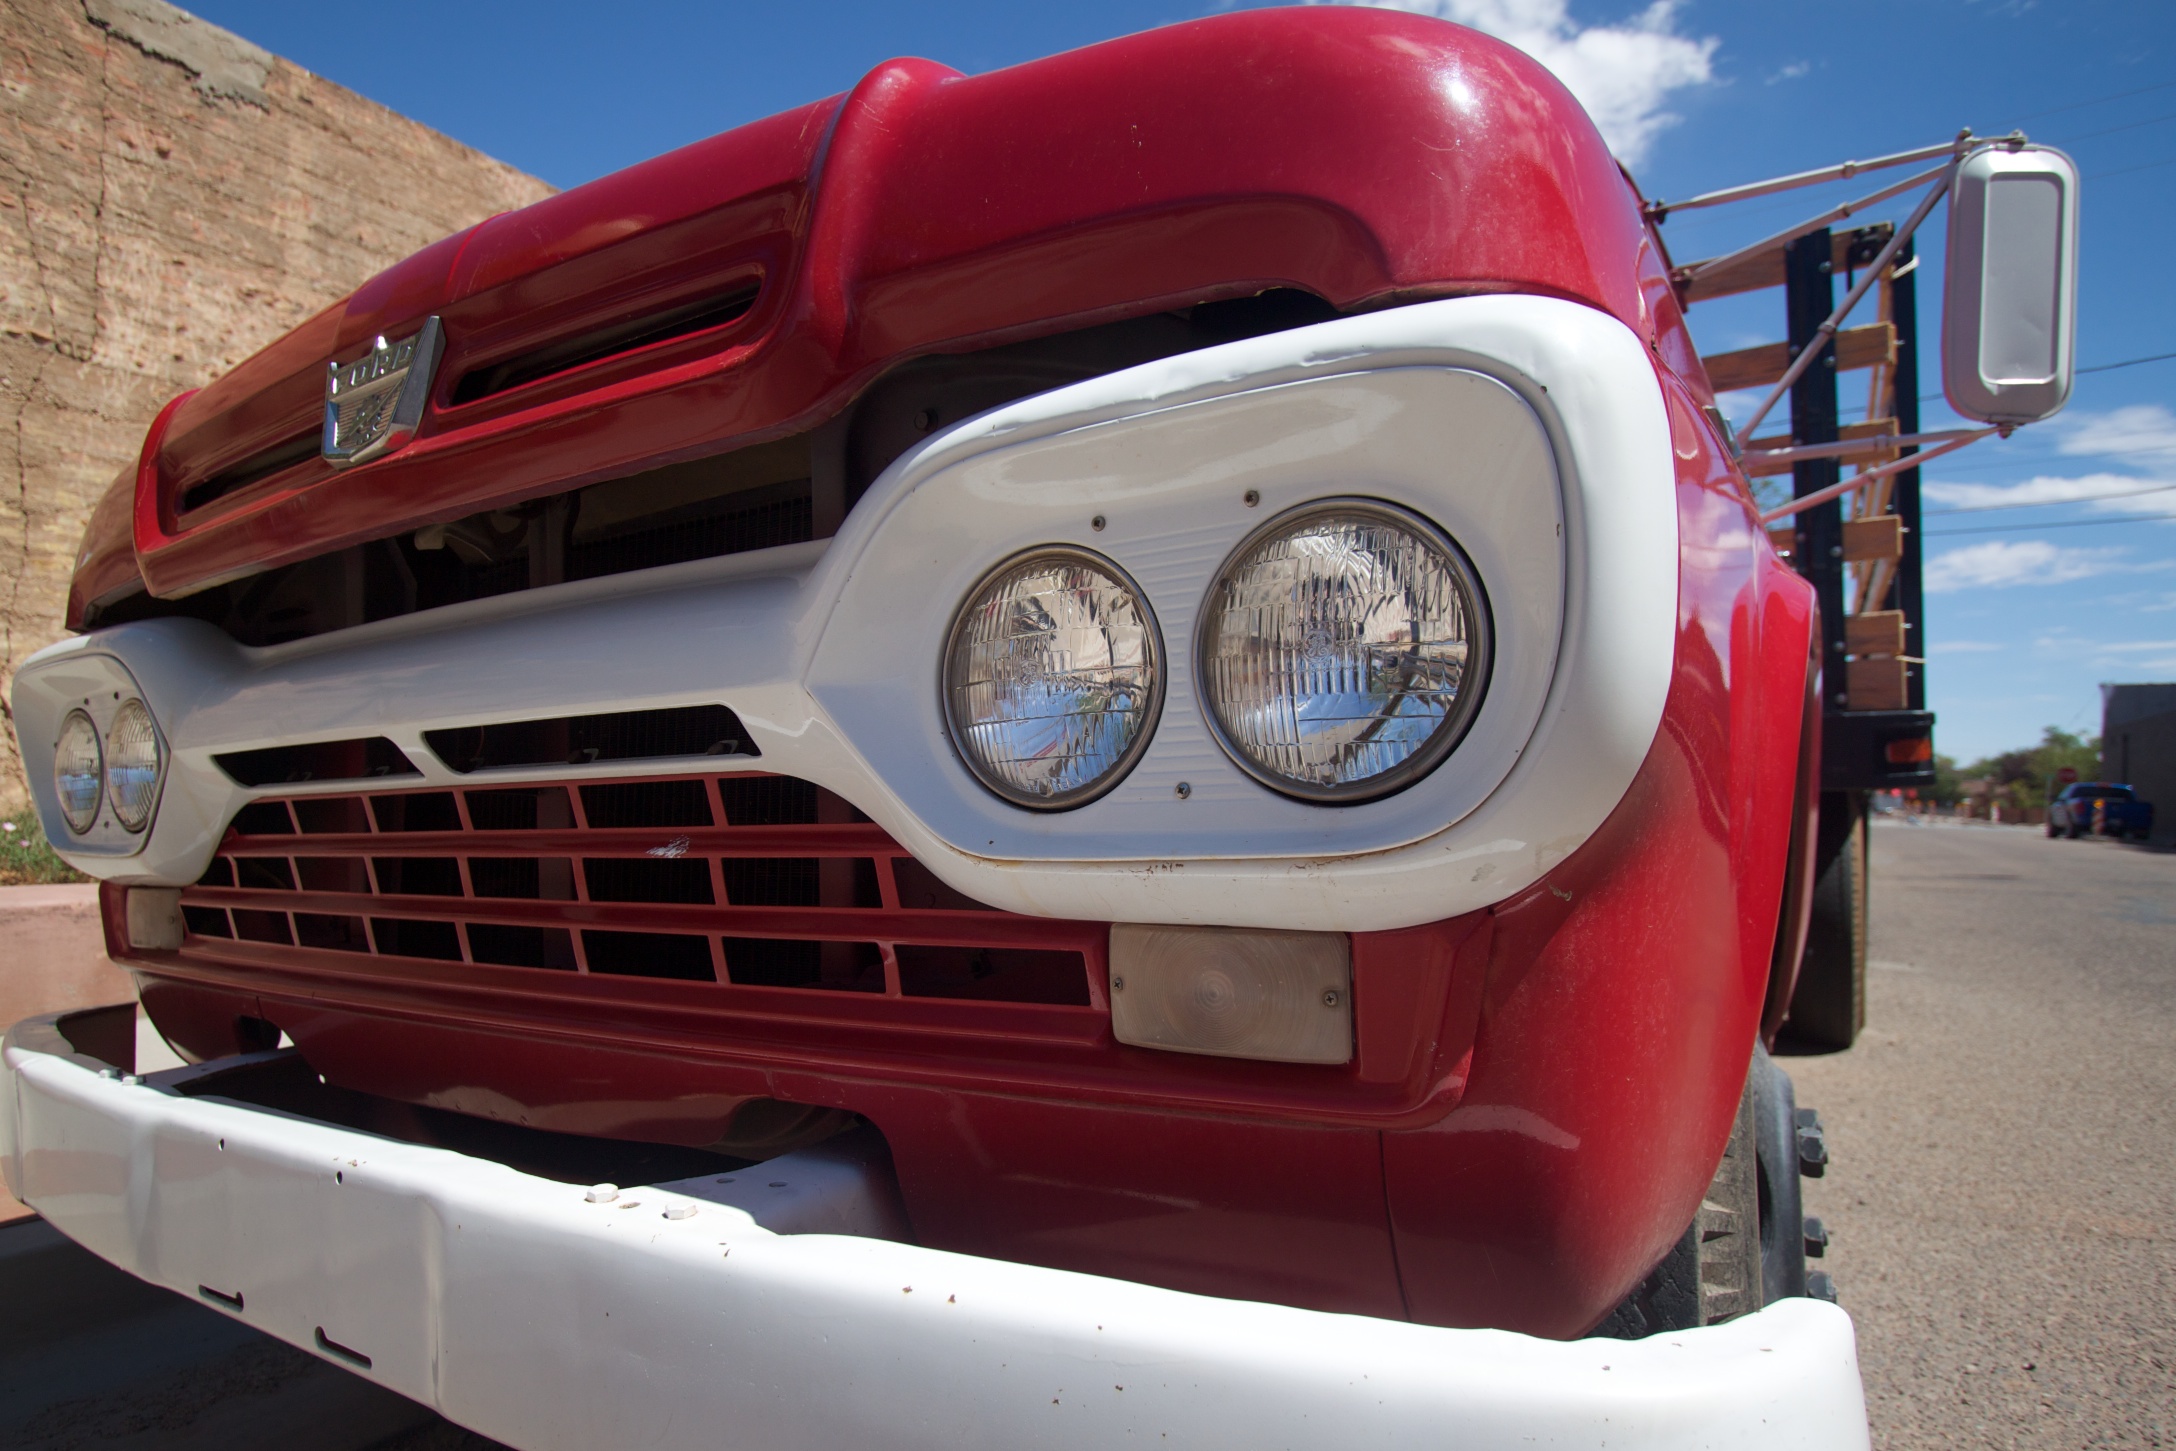
car, truck, vehicle, motor vehicle, vintage car, bumper, ds106, antique car, pickup truck, auto show, land vehicle, automobile make, automotive exterior, automotive design